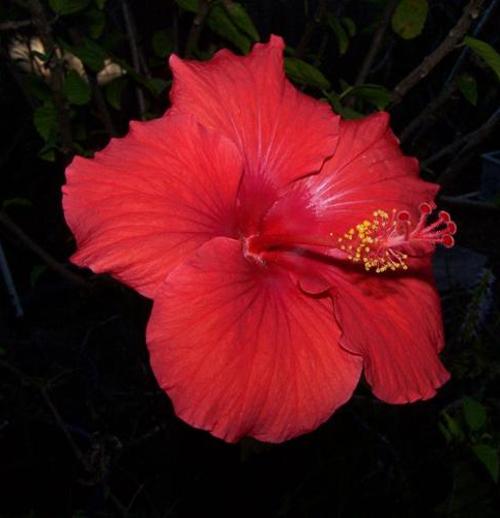
Label: hibiscus